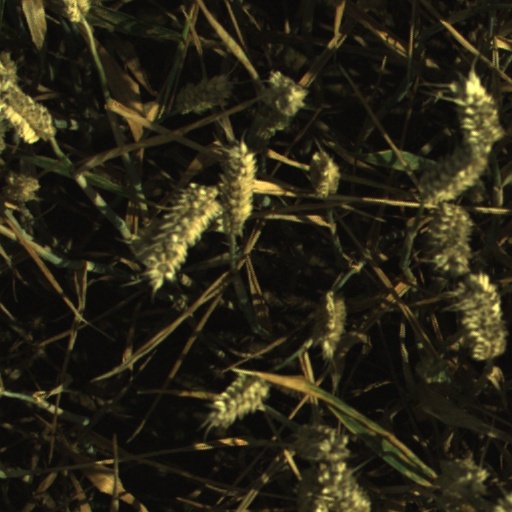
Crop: wheat